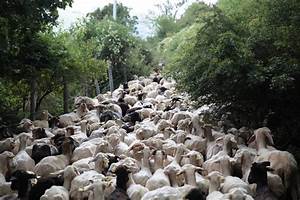
Label: pecora